Michal Giedroyc

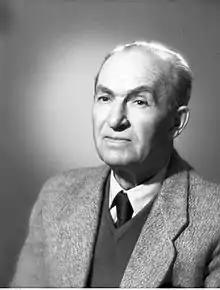
Michał Giedroyć portrait

Michał Jan Henryk Giedroyc (25 January 1929 – 29 December 2017) was a Polish-Lithuanian aristocrat who later became a naturalised British citizen and aircraft designer.